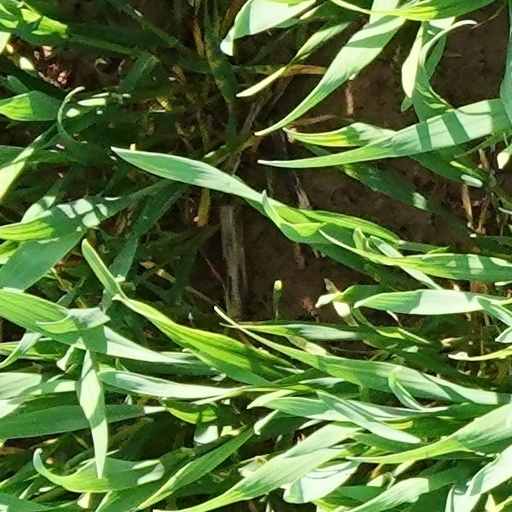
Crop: wheat